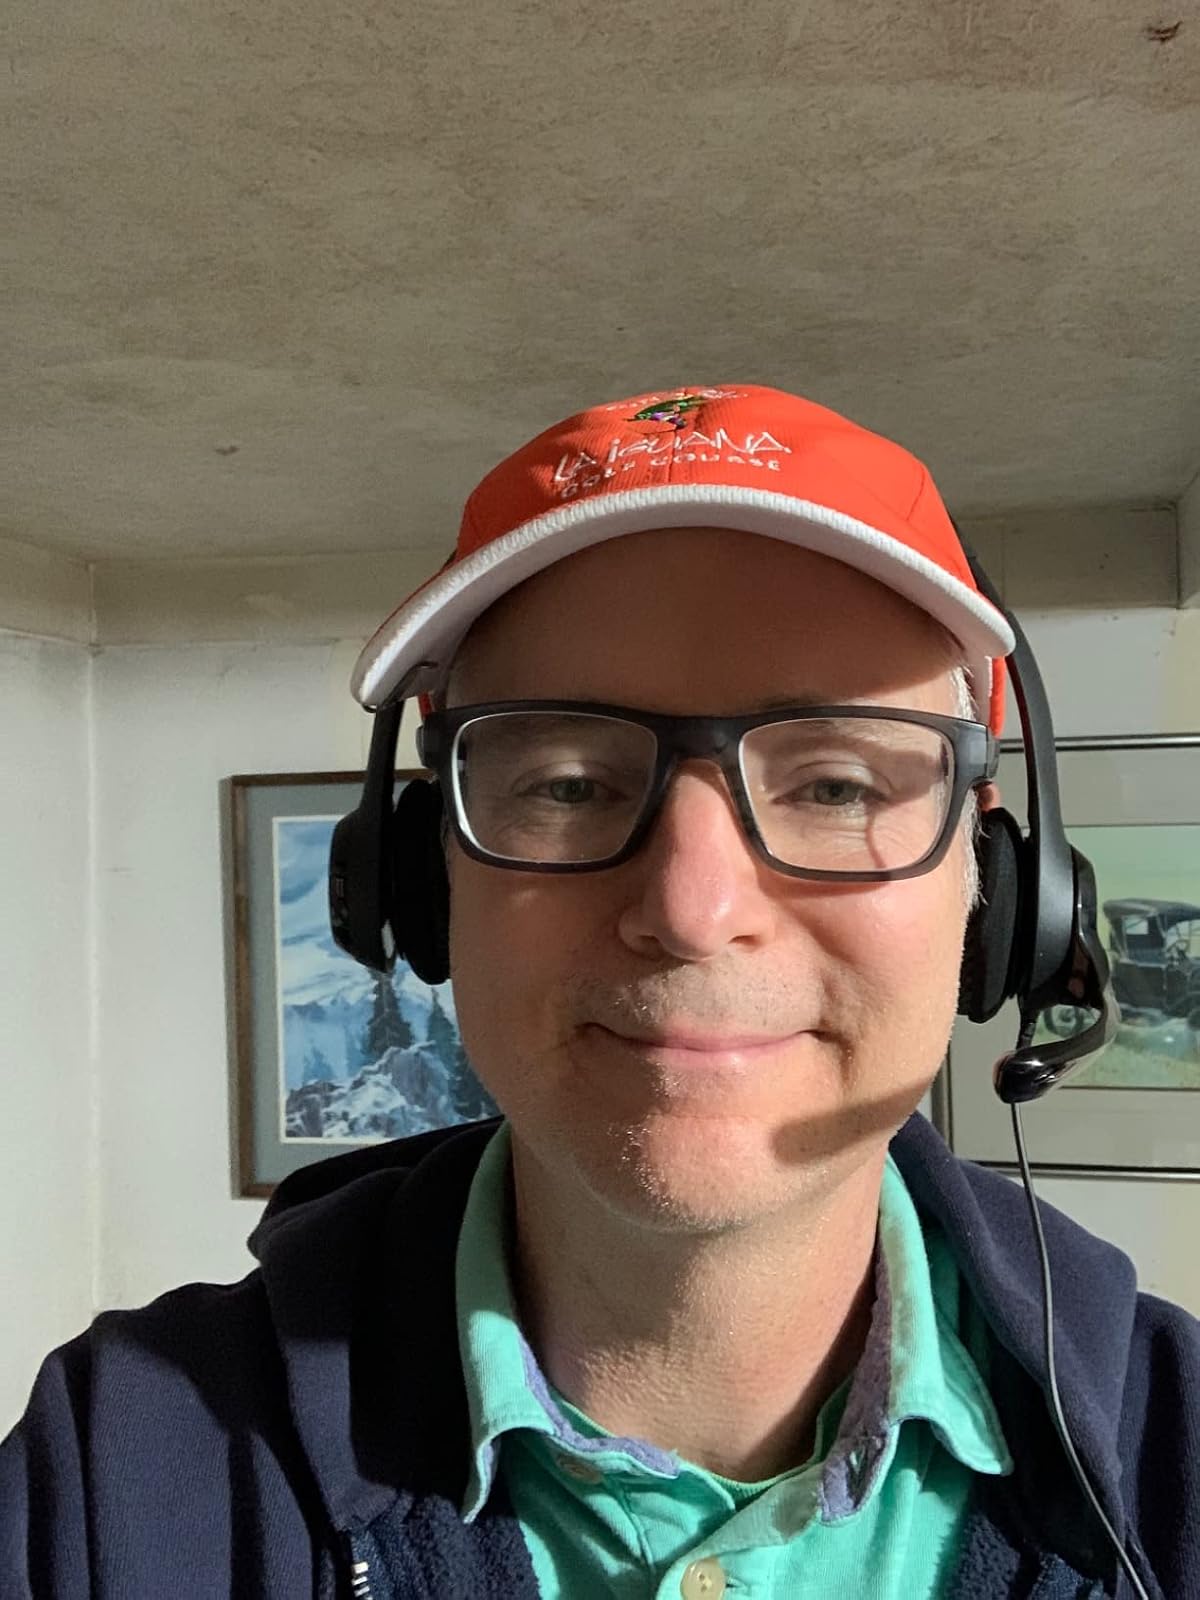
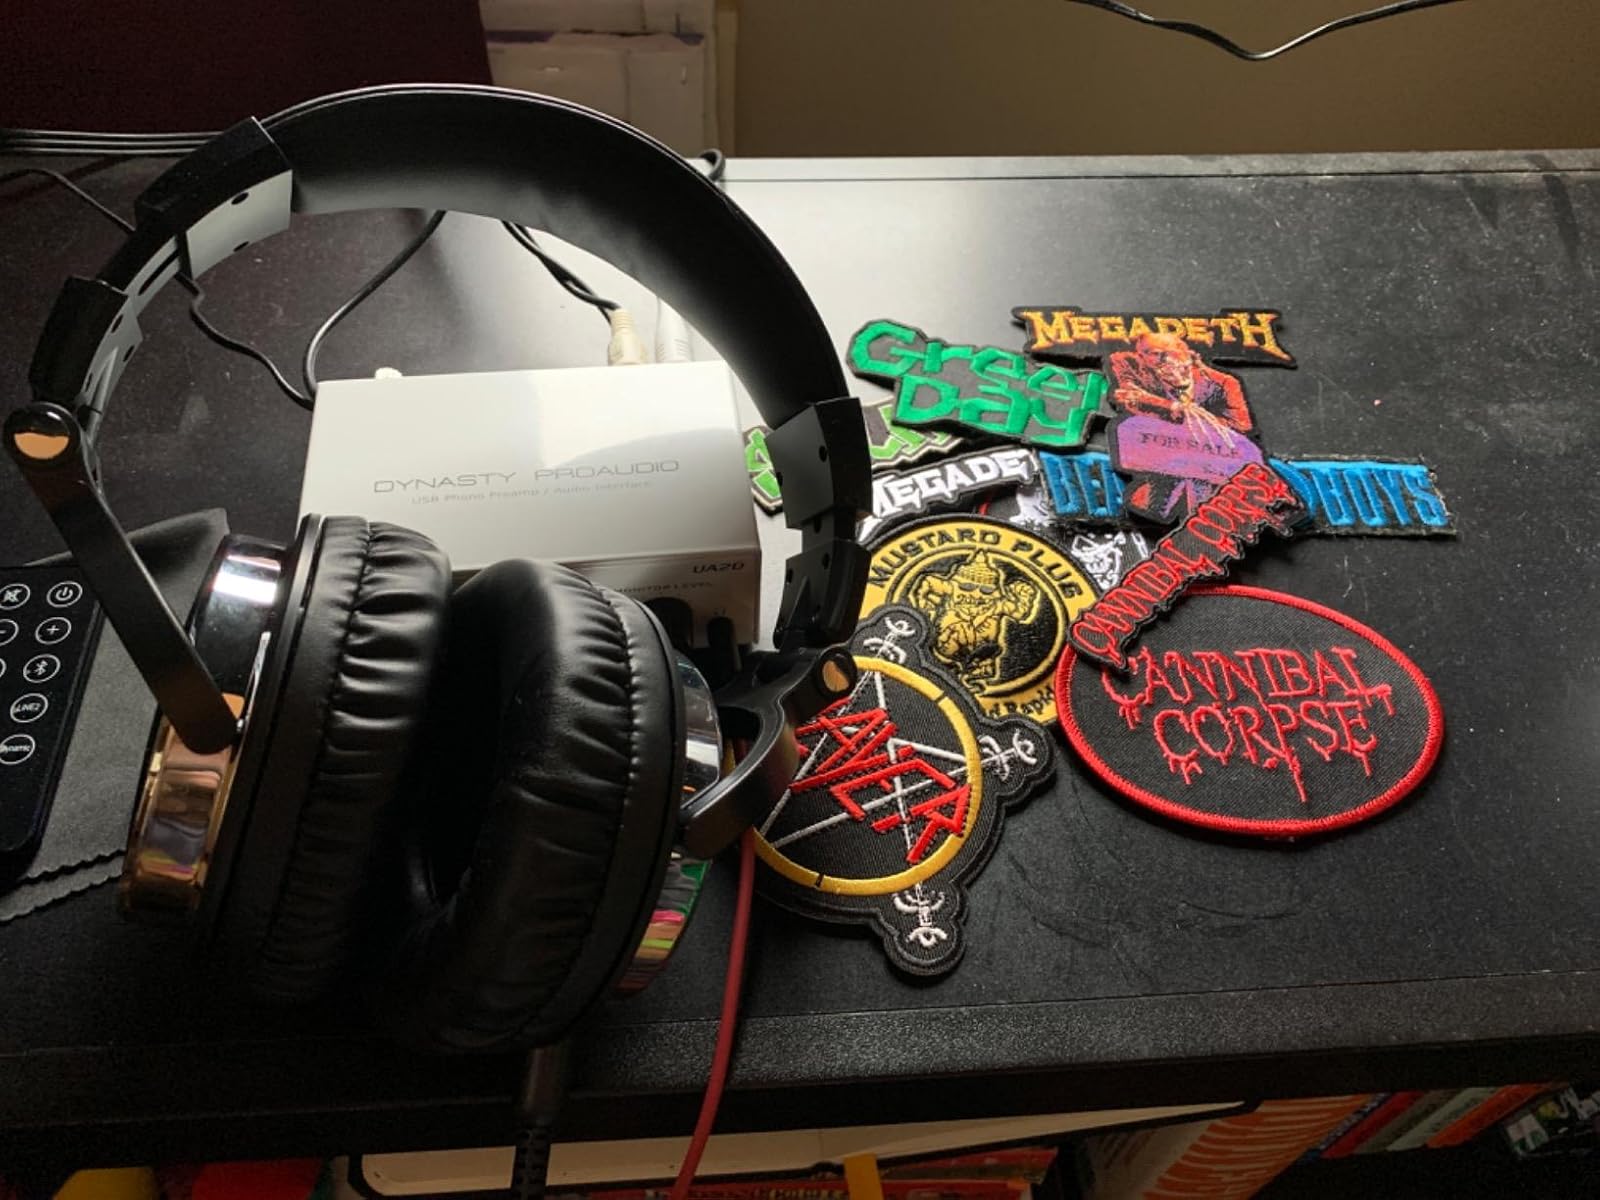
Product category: headphones
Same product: no